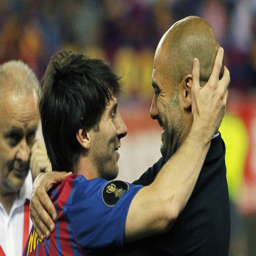
footballer left , celebrates his victory with football player during the final soccer match against football team .